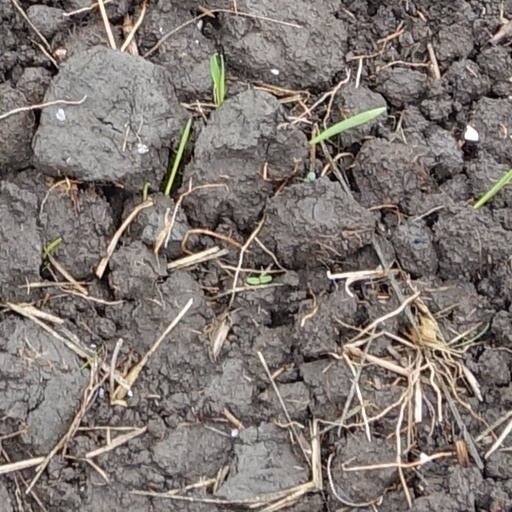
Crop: wheat